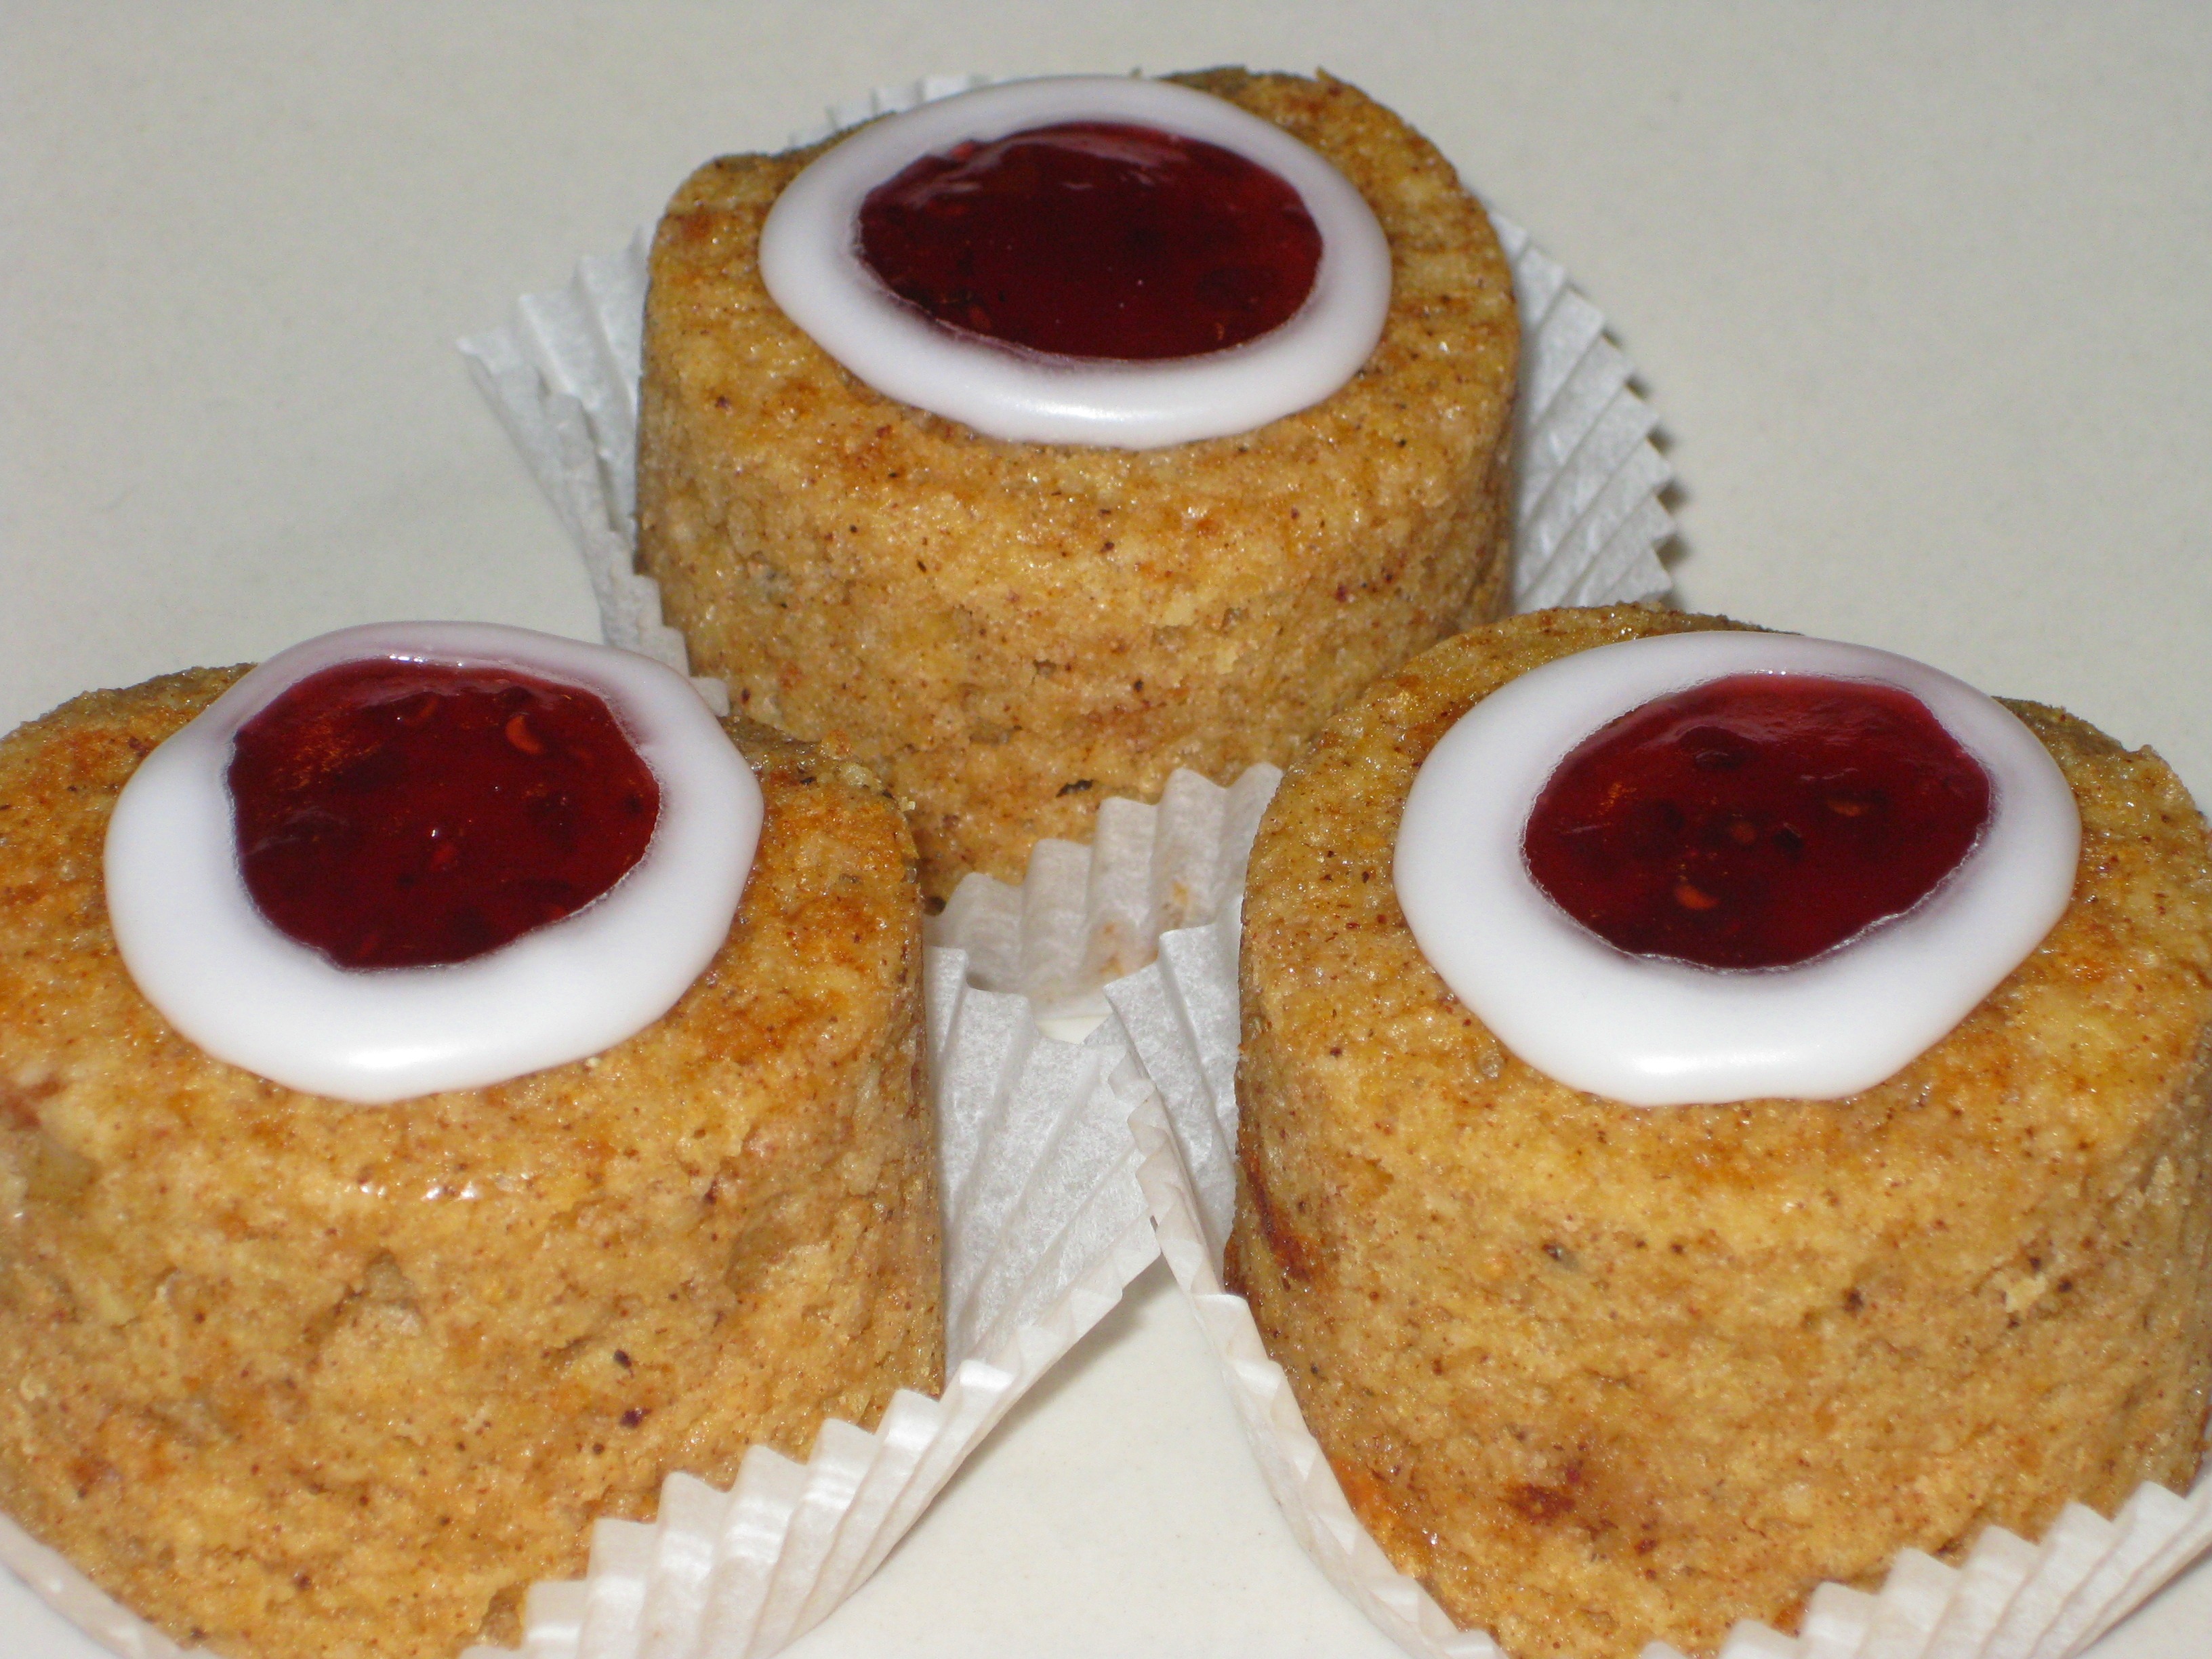
dish, meal, food, produce, breakfast, baking, dessert, cake, pastry, muffin, coconut, baked goods, carrot cake, hillosilm, kansallisleivos, runeberg tarts